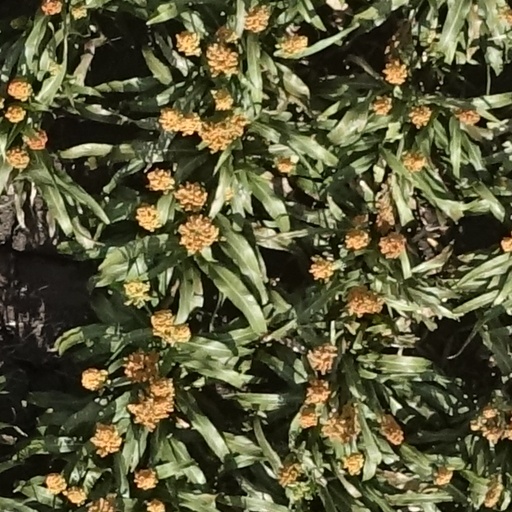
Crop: sorghum